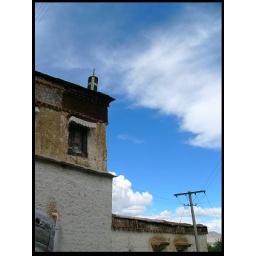
blue sky and white house. it's a temple, the largest one in Lhasa, but with less lamas.